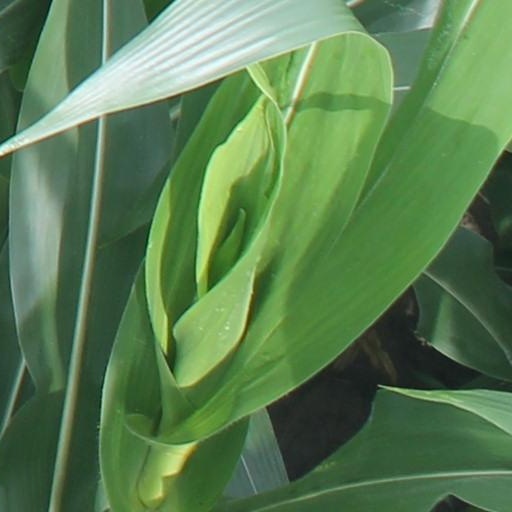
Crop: maize; corn